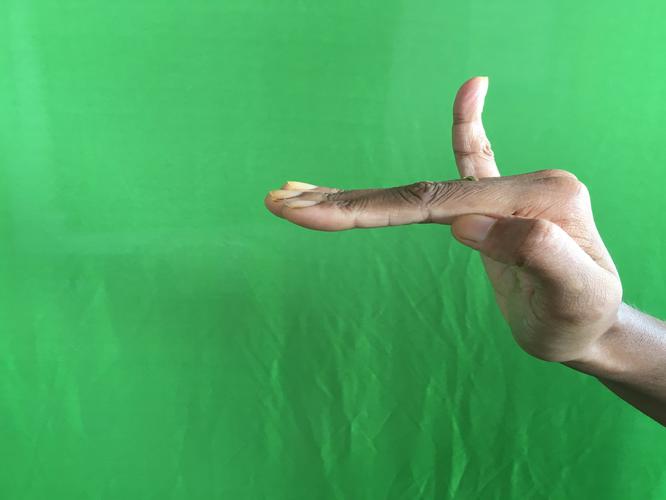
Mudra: Hamsapaksha
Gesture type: double_hand